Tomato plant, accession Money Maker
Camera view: bottom (45 deg); turntable rotation: 0 degrees
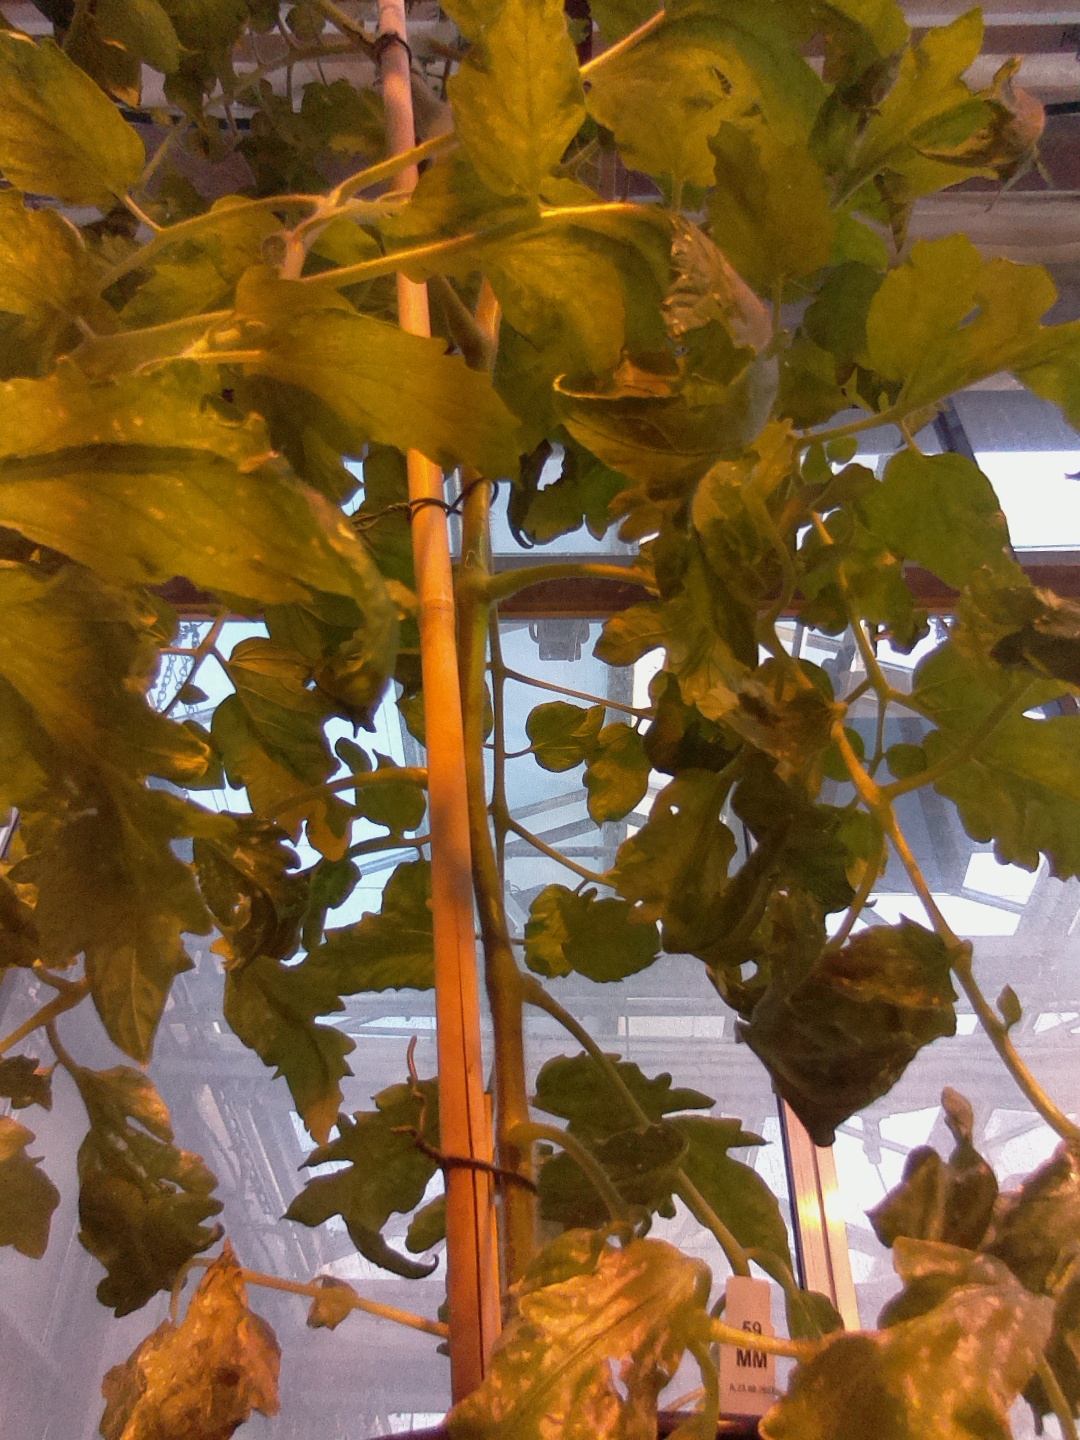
BBCH growth stage 70: Fruits at the main stem or branches visibles